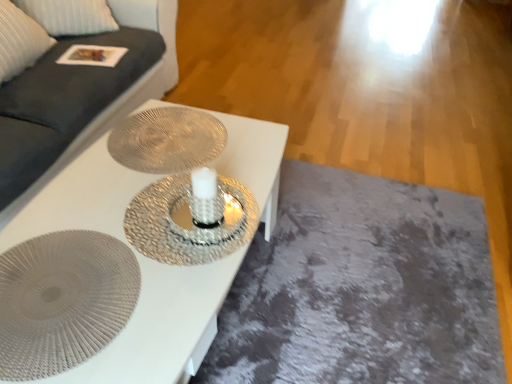
Question: From the image's perspective, there is one oval above the white textured table at center. Please locate it and provide its 2D coordinates.
Answer: [(0.326, 0.365)]